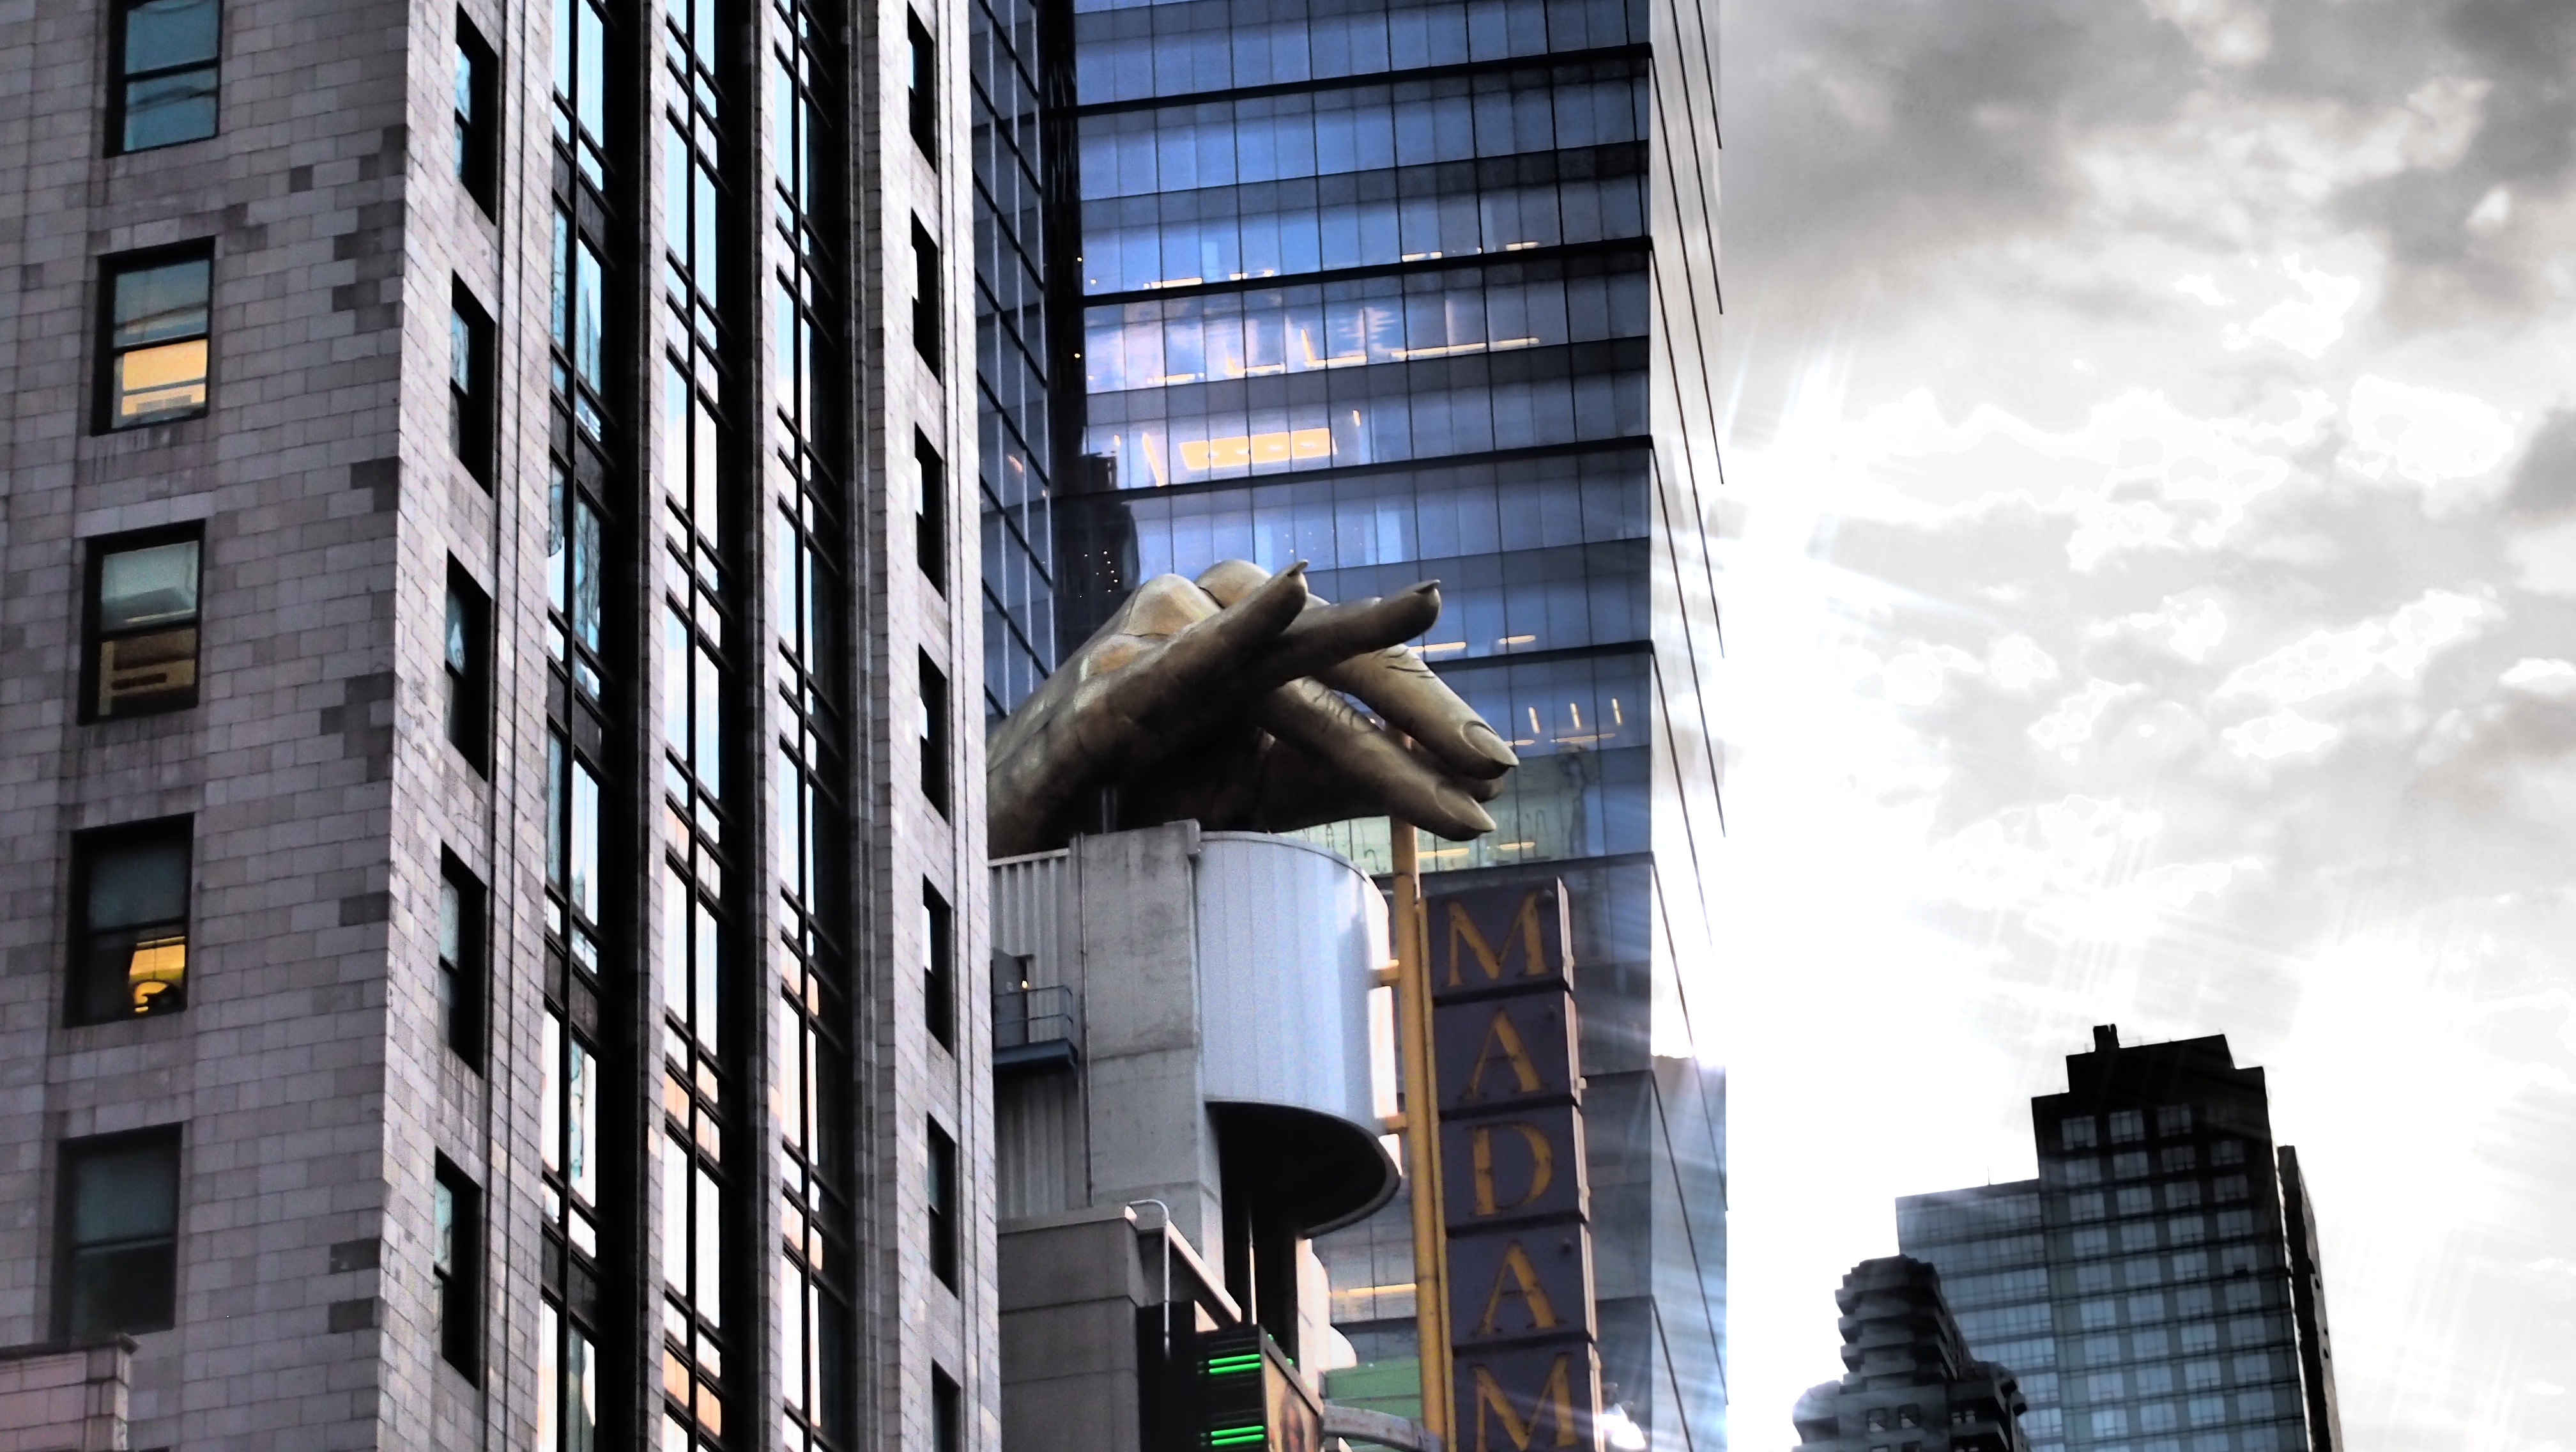
architecture, street, city, skyscraper, new york, wall, manhattan, cityscape, downtown, landmark, facade, tower block, metropolis, big apple, urban area, human settlement